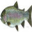
Label: trout